Twin Lakes Secondary School

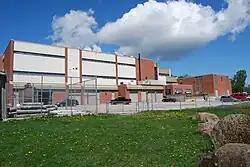

Twin Lakes Secondary School (also known as TLSS or Twin) is a secondary school located in Orillia, Ontario. It was established in 1972. After the March 2008 review process that merged Orillia's 3 public high schools into 2 buildings as a result of cost of maintenance & declining enrollment at Park Street Collegiate Institute, Twin Lakes is now one of Orillia's 3 secondary schools. Twin Lakes' principal is Tammy Rodaro.